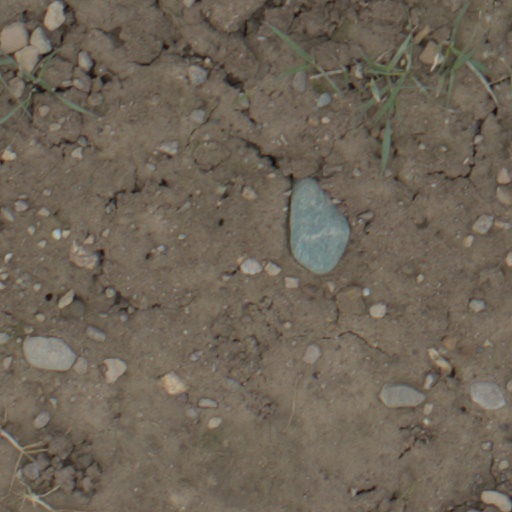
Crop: wheat